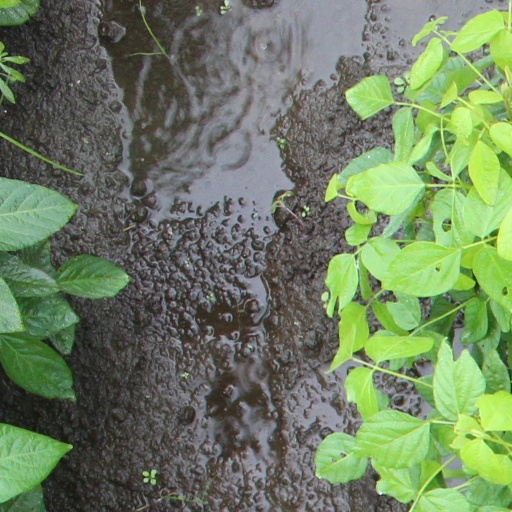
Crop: soybean